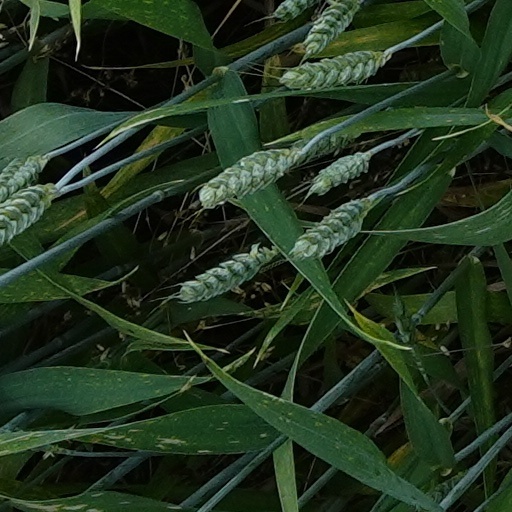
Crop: wheat